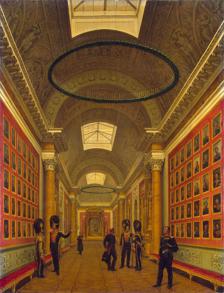
Building: Military Gallery of the Winter Palace
Country: Russia
Year built: 1826
Portrait gallery in the Winter Palace of Saint Petersburg, Russia The Military Gallery of the Winter Palace , painted by Grigory Chernetsov , 1827 The Military Gallery ( Russian : Военная галерея ) is a gallery of the Winter Palace in Saint Petersburg , Russia . The gallery is a setting for 332 portraits of generals who took part in the Patriotic War of 1812 . The portraits were painted by George Dawe and his Russian assistants Alexander Polyakov (1801–1835), a serf , and Wilhelm August Golicke . Construction The top-lit, barrel-vaulted hall in which the gallery is accommodated was designed by architect Carlo Rossi and constructed from June to November 1826. It replaced several small rooms in the middle of the main block of the Winter Palace - between the White Throne Hall and the Greater Throne Hall, just a few steps from the palace church . The gallery was opened in a solemn ceremony on 25 December 1826. Plan showing the location of the Military Gallery within the palace Burning and reconstruction Less than ten years after its completion, it was destroyed by fire in 1837. The fire burned slowly and Dawe's portraits were saved from the flames. The architect Vasily Stasov recreated the hall exactly as it had been before. Description by Littauer As a cadet of the Nicholas Cavalry College [ ru ] , Vladimir Littauer was posted in 1912 to stand night-time guard in the Military Gallery. He describes the experience as an eerie one, standing under the rows of portraits in the "huge hall" lit only by a single bulb over a cluster of banners. The isolation of the solitary sentry was emphasized by the two to three minutes that footsteps could be heard down halls and corridors before the replacement guard arrived in the gallery. Soviet additions During the Soviet era, the gallery collection was enhanced by four portraits of Palace Grenadiers , the special ceremonial unit created in 1827 from veterans of the Patriotic War of 1812 to guard the entire building. The portraits were also painted by George Dawe, in 1828. More recently, the gallery acquired two paintings by Peter von Hess from the 1840s. Museum exhibit Today, as part of the Hermitage Museum , this room retains its original decoration. Copies by Dawe and his workshop of the portraits of Boris Vladimirovich Poluektov, Dmitry Vladimirovich Golitsyn and Boris Vladimirovich Poluektov are now in the collection of the Pushkin Museum . Gallery Monarchs Alexander I of Russia Francis II of Austria Frederick William III of Prussia Generals Michael Andreas Barclay de Tolly Grand Duke Constantine Pavlovich of Russia Mikhail Kutuzov Arthur Wellesley, 1st Duke of Wellington Pyotr Bagration Yakov Kulnev Mikhail Vorontsov Ivan Paskevich Aleksey Yermolov Matvey Platov Peter Volkonsky Levin August von Bennigsen Mikhail Miloradovich Hans Karl von Diebitsch Nikolay Raevsky Alexander Tormasov Guillaume de Saint-Priest Adam Ożarowski Valerian Madatov Fabian Wilhelm von Osten-Sacken Antoine-Henri Jomini Peter Wittgenstein Leopold von Saxen-Koburg Alexander Ivanovich Ostermann-Tolstoy See also List of Russian commanders in the Patriotic War of 1812 References